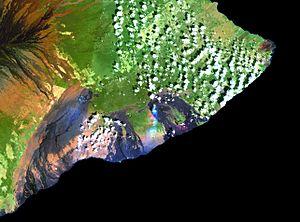
Cette image en fausses couleurs du Kilauea est issue de données recueillies entre 1999 et 2001 par le capteur Enhanced Thematic Mapper plus (ETM+) situé sur le satellite Landsat 7.
Le Kīlauea ou Kilauea est un volcan des États-Unis situé à Hawaï, dans le Sud-Est de l'archipel et de l'île du même nom. Ce volcan bouclier qui s'est construit au pied du Mauna Loa voisin culmine à 1 246,2 mètres d'altitude, ce qui en fait l'un des plus imposants du monde si on tient compte de l'empilement total de ses coulées de lave. De son sommet couronné par une caldeira de cinq kilomètres de longueur s'égrènent dans deux directions de nombreux cratères, cônes et fissures volcaniques sur plusieurs dizaines de kilomètres de longueur. L'une de ces bouches éruptives, le Puʻu ʻŌʻō, est en éruption continue depuis le 3 janvier 1983 ce qui fait du Kīlauea l'un des volcans les plus actifs au monde en prenant en compte les 52 éruptions qu'il a connues pour le seul XXᵉ siècle. Ces éruptions qui ont défini le type éruptif hawaïen sont marquées par une lave d'une grande fluidité issue du point chaud d'Hawaï et qui a donné naissance aux autres volcans de l'archipel. Basaltique, très peu visqueuse et avec une faible teneur en silice ce qui permet son dégazage sans explosions, la lave émise par le Kīlauea forme généralement des fontaines, des lacs et des coulées de lave.